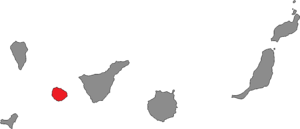
La circonscription électorale de La Gomera est l'une des sept circonscriptions électorales des îles Canaries pour les élections au Parlement des Canaries.